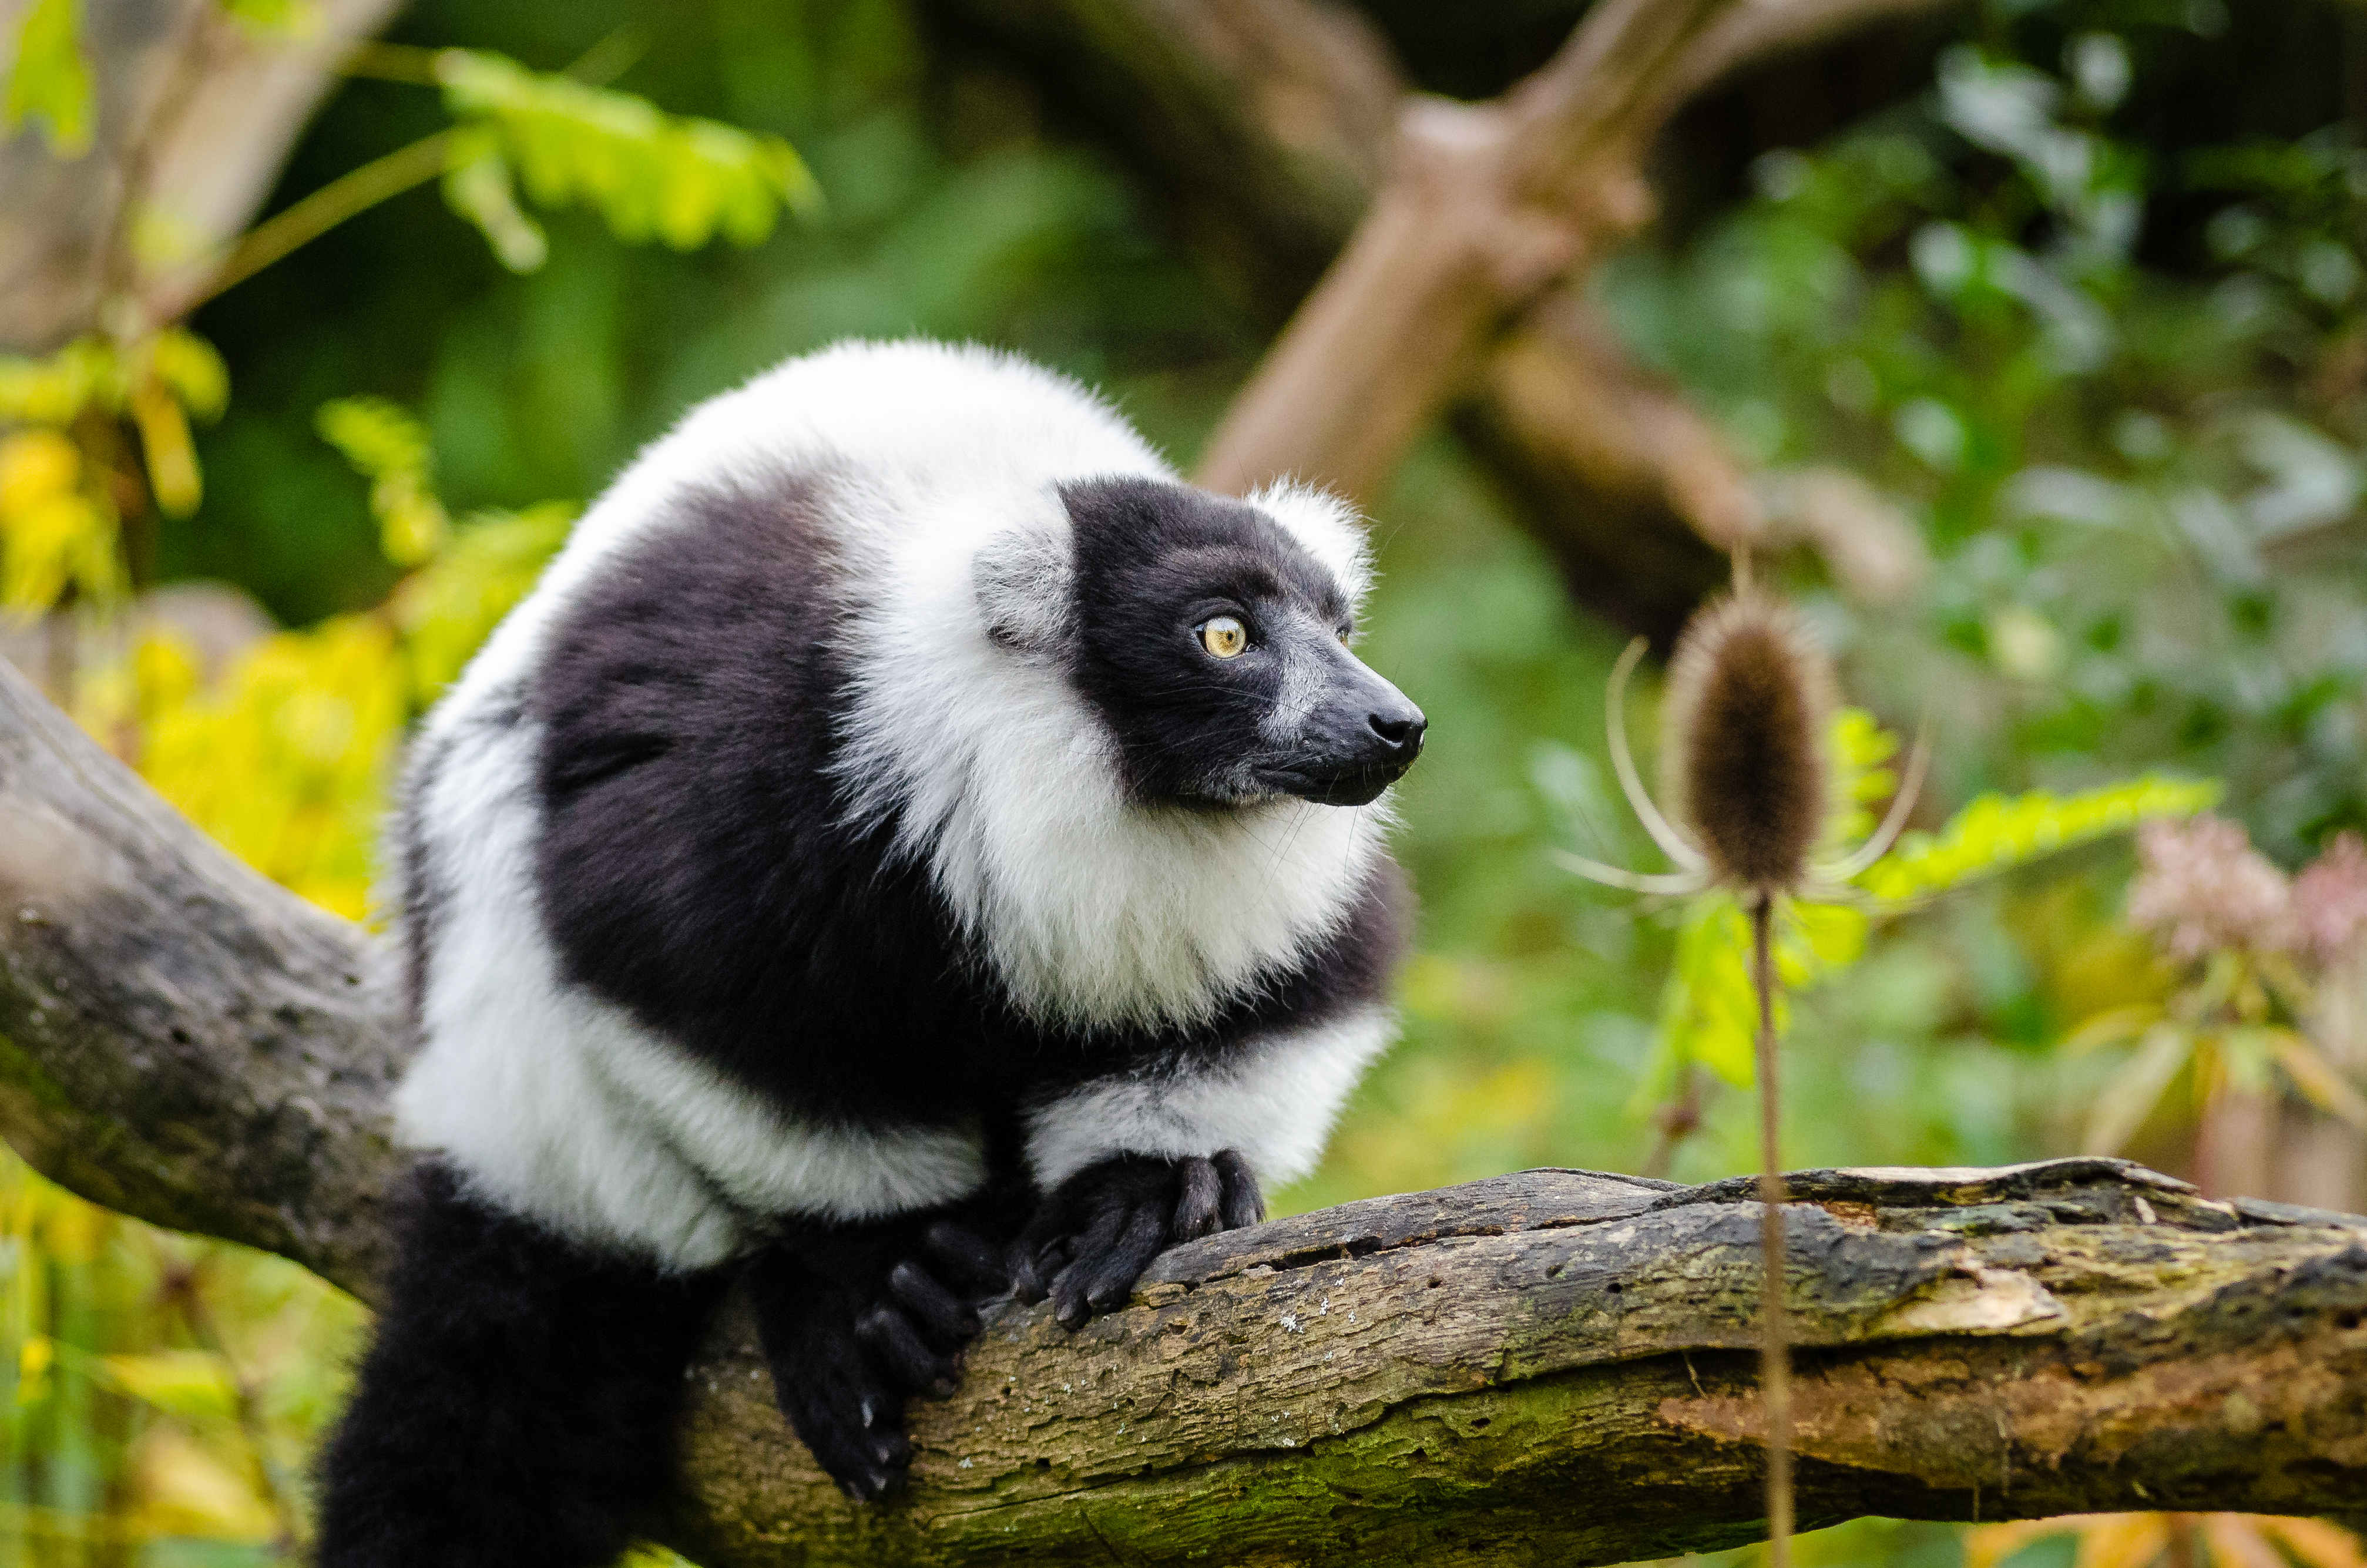
tree, nature, branch, bokeh, white, feet, animal, cute, wildlife, zoo, fur, green, red, foot, mammal, nikon, black, blurred, fauna, primate, world, leaves, eyes, festival, et, background, eye, domain, gibbon, public, endangered, madagascar, vertebrate, noir, blanc, negro, blanco, germany, deutschland, schwarz, y, day, schwarzweis, tier, fell, augen, adorable, bamboo, lemur, critically, niedlich, tierpark, bambus, madagaskar, iucn, list, ruffed, weiser, vari, lemuren, auge, fus, rufo, bianconero, wari, vareciapretoebranco, svartvit, var, fuse, gr n, new world monkey